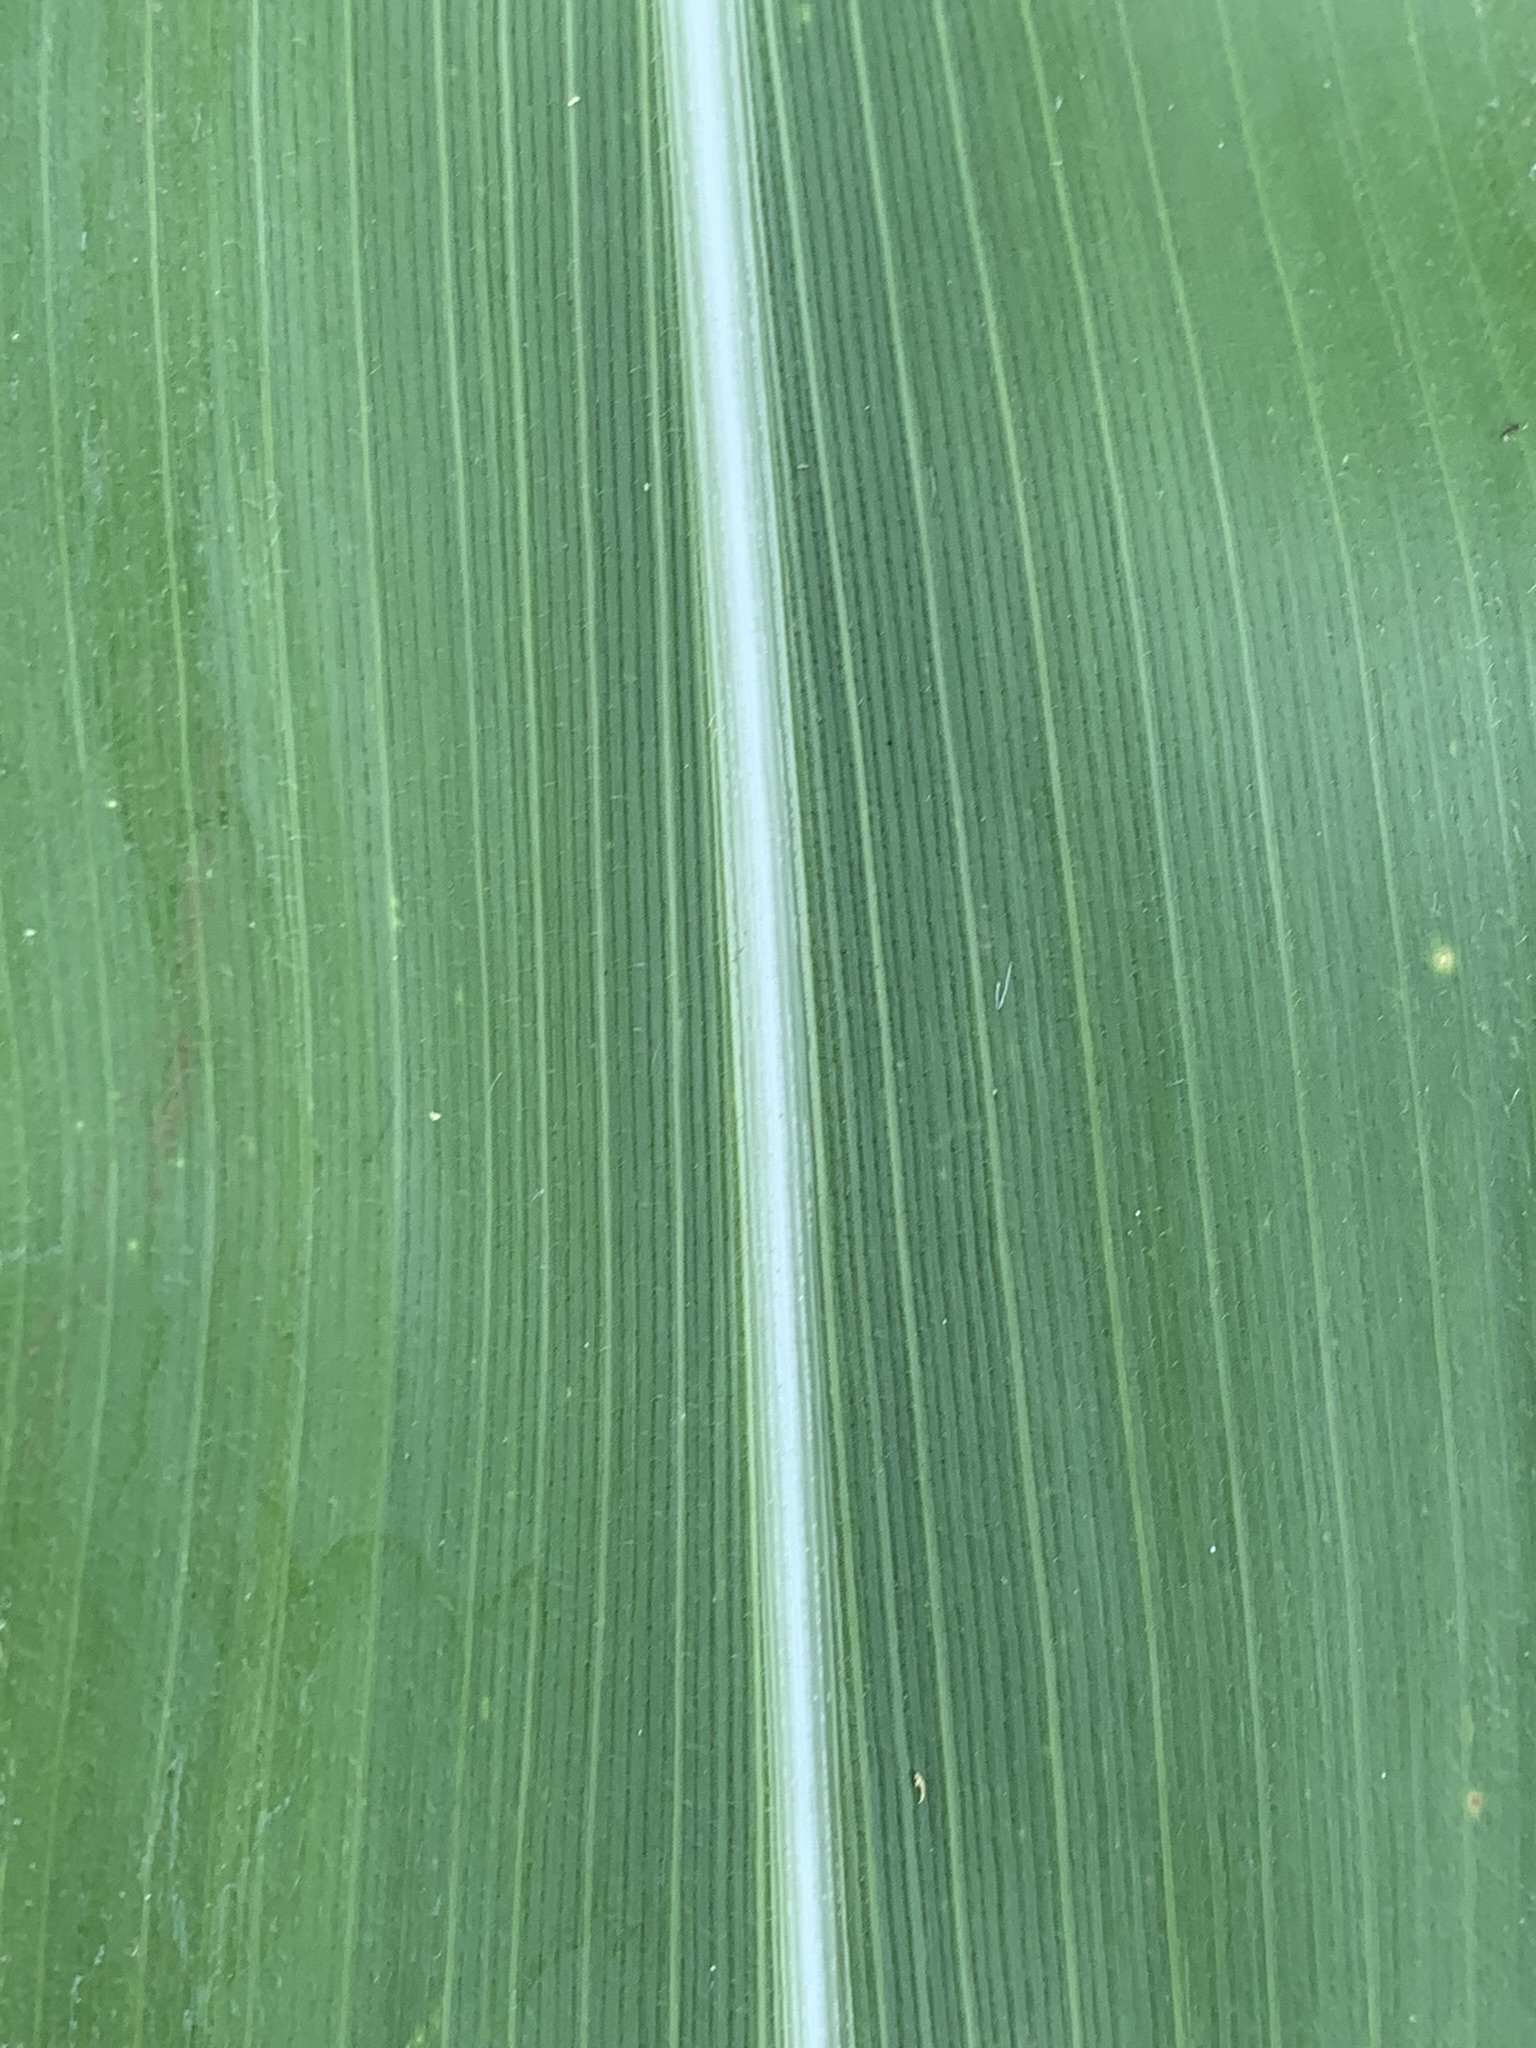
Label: Healthy